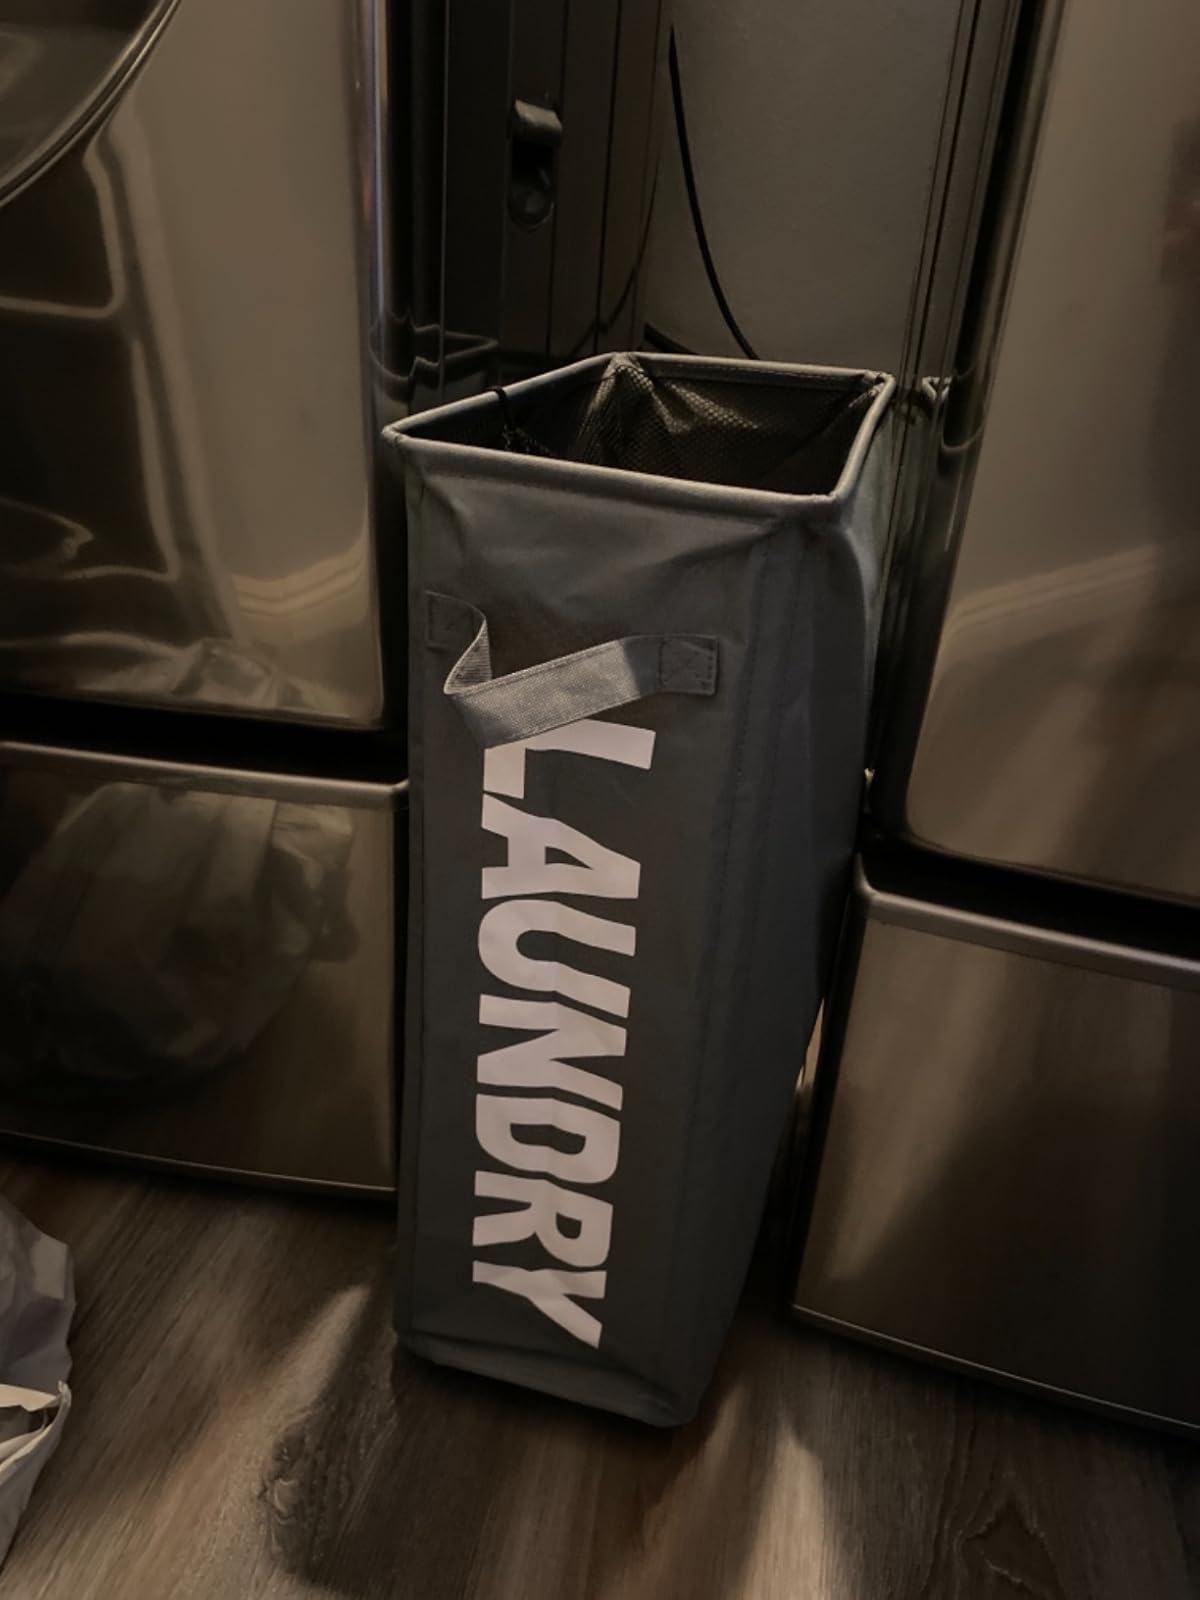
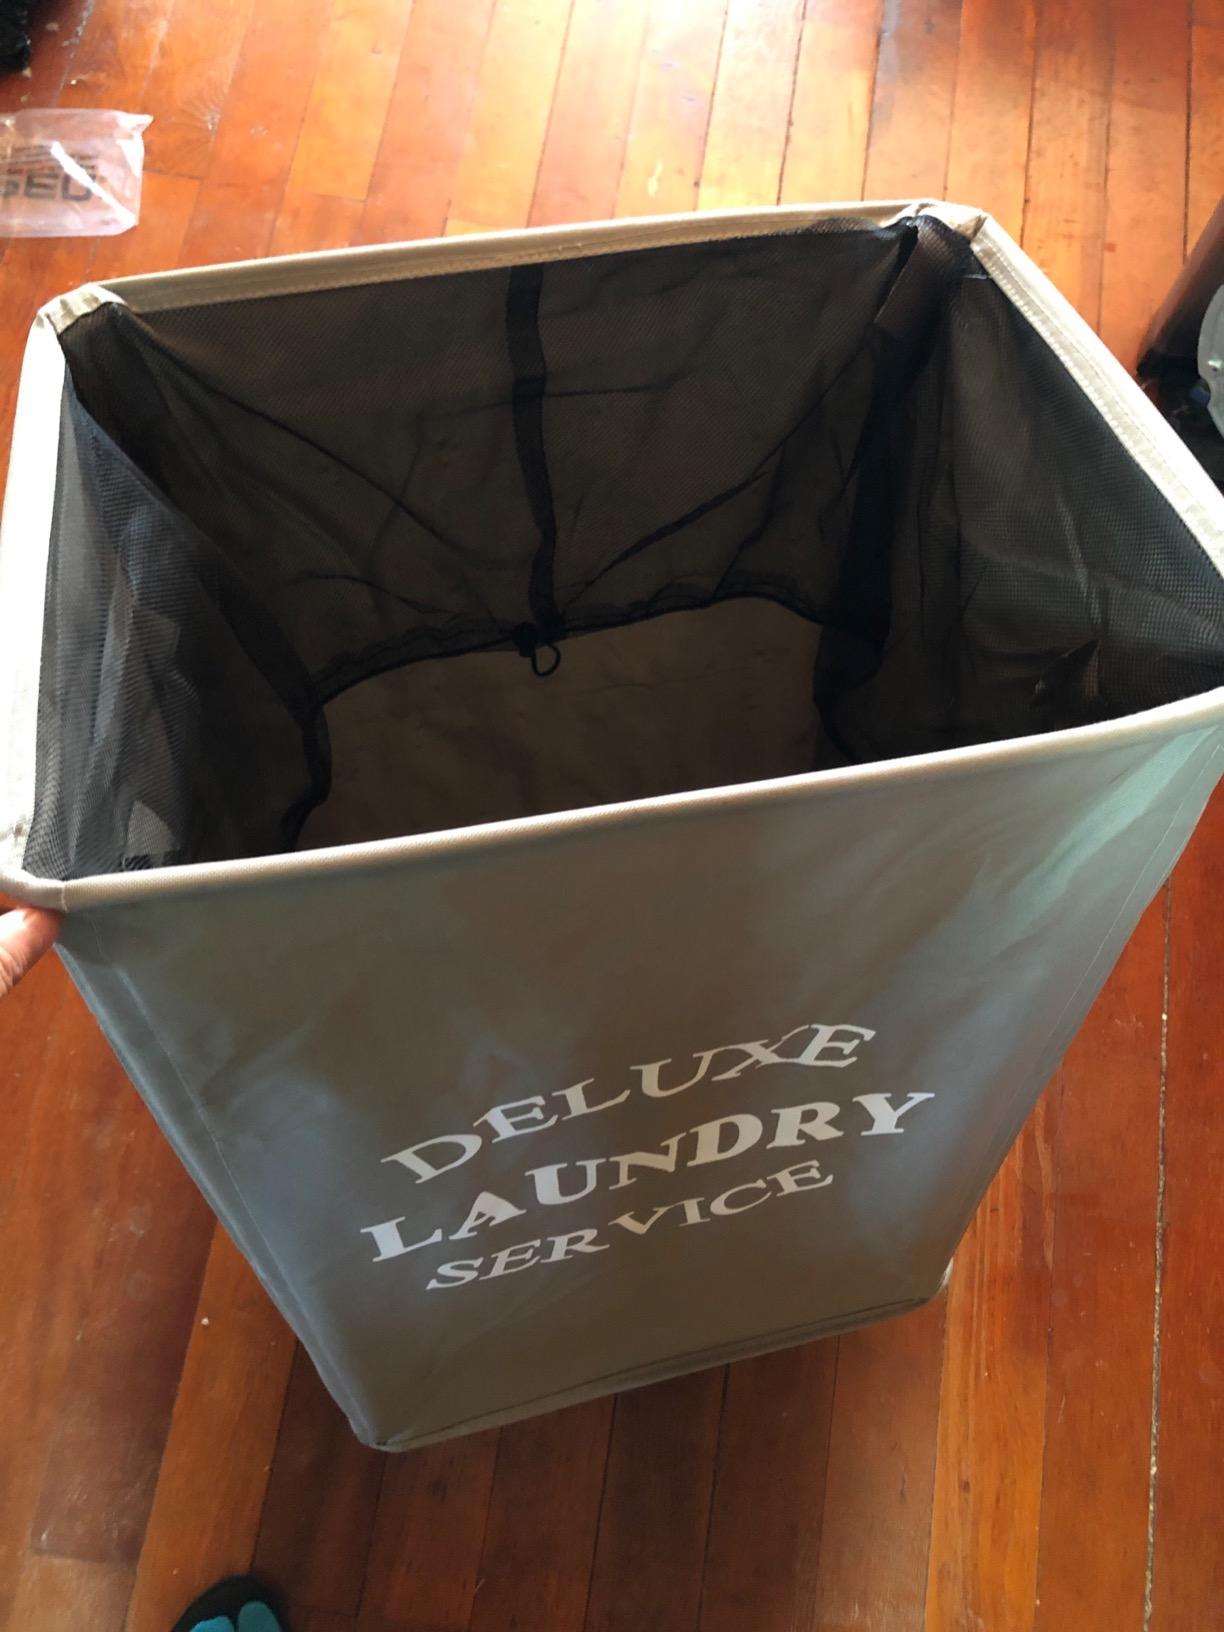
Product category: items_hamper
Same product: no